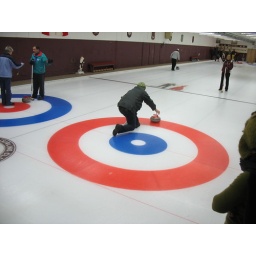
Put the rock in the house